River Kennett

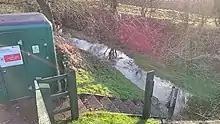
River Kennett at Ousden Gauging Station, December 2019

In recent years, starting from 2015, the river's water level has significantly decreased, with even the winter months seeing extremely low levels. Along the sections that pass through the Lidgate, Ousden, and Dalham areas, the river has occasionally dried up during winter. The consistent flow of water through Moulton, whether in winter or summer, was primarily due to the presence of the sewage treatment works situated between Dalham and Moulton. Fortunately, a change took place in early December 2019 when, thanks to a substantial amount of rainfall, the river in the aforementioned areas began to flow once more, albeit as a modest stream.